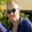
Label: man